Blake Gaudry

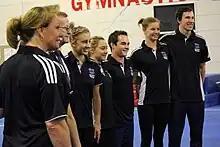
Gaudry with Olympic teammates and the AOC President John Coates.

Gaudry was born on 29 November 1991 in , New South Wales. He lived in Seven Hills, New South Wales for fifteen years, but considers Seaton, South Australia his hometown. His parents are Noreen and Brian. He has three sisters, Emma, Melissa and Rachel Gaudry.